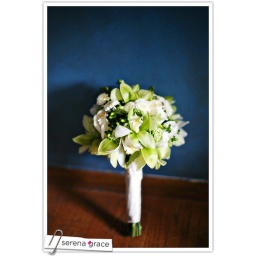
in love with that blue wall